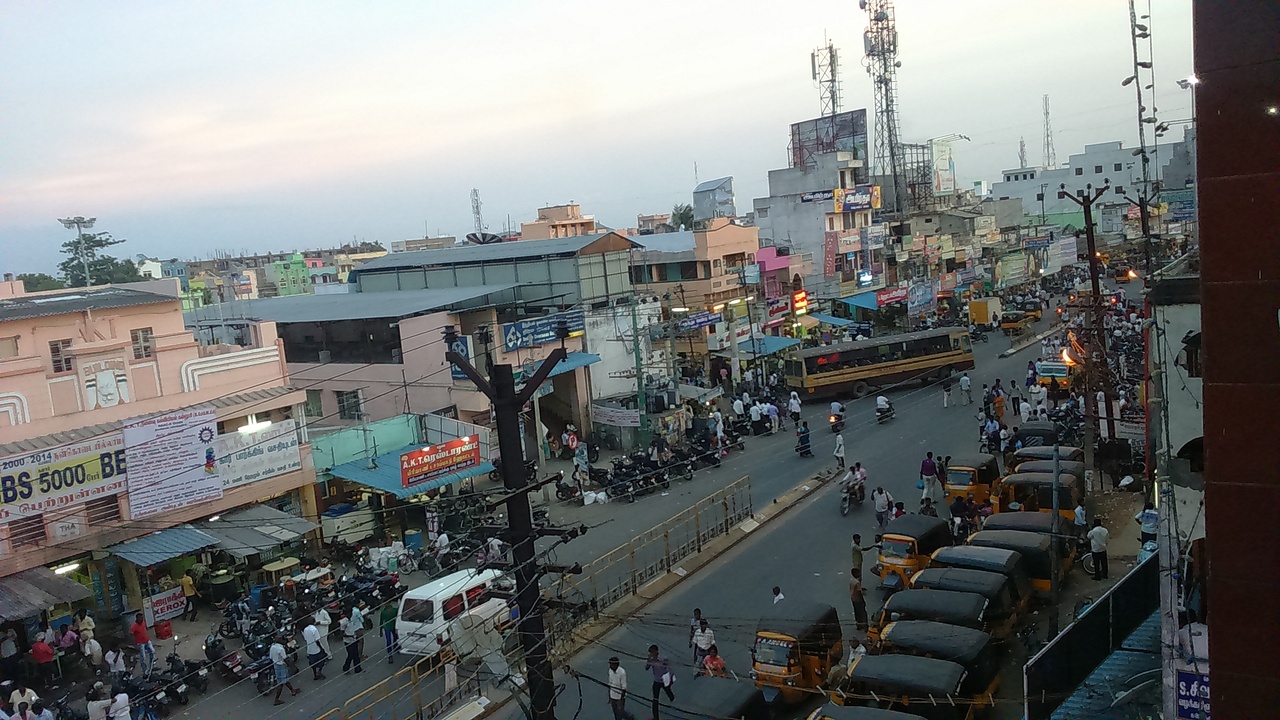
kacheri saalai